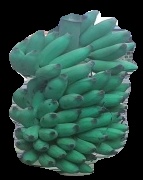
Variety: elakki-bale
Grade: grade2